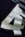
Number: 4